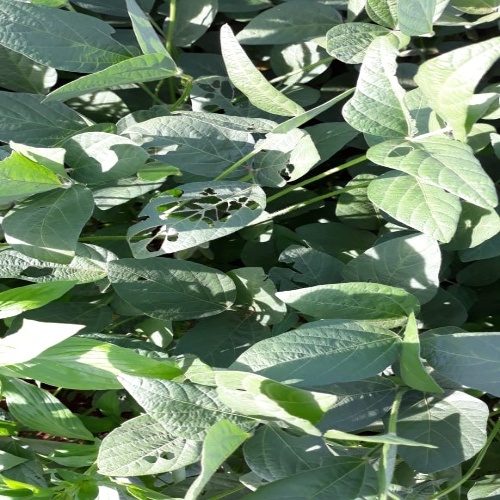
Label: Caterpillar